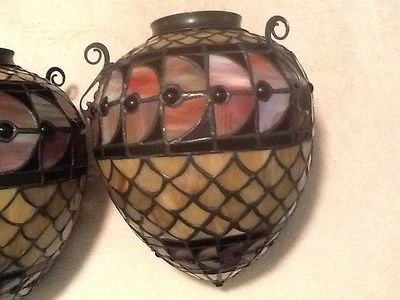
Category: lamp